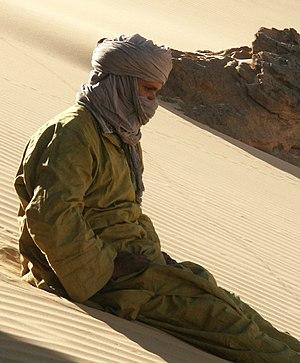
Un targui du Hoggar (Algérie) assis sur le sable